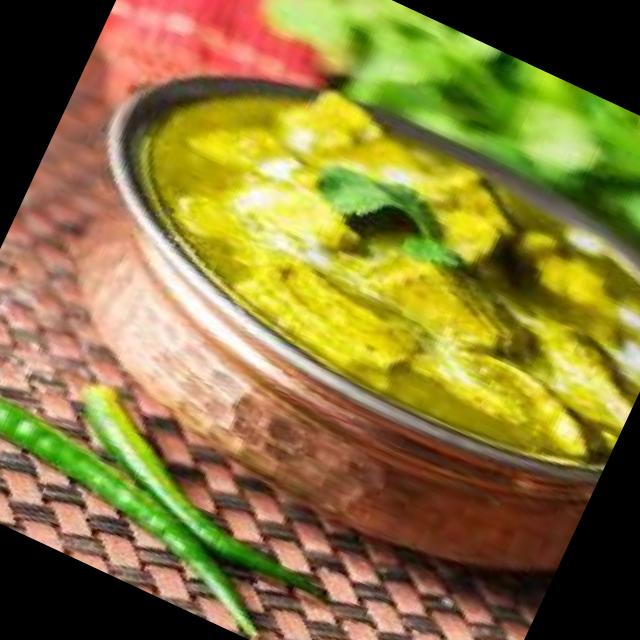
Dish: palak_paneer